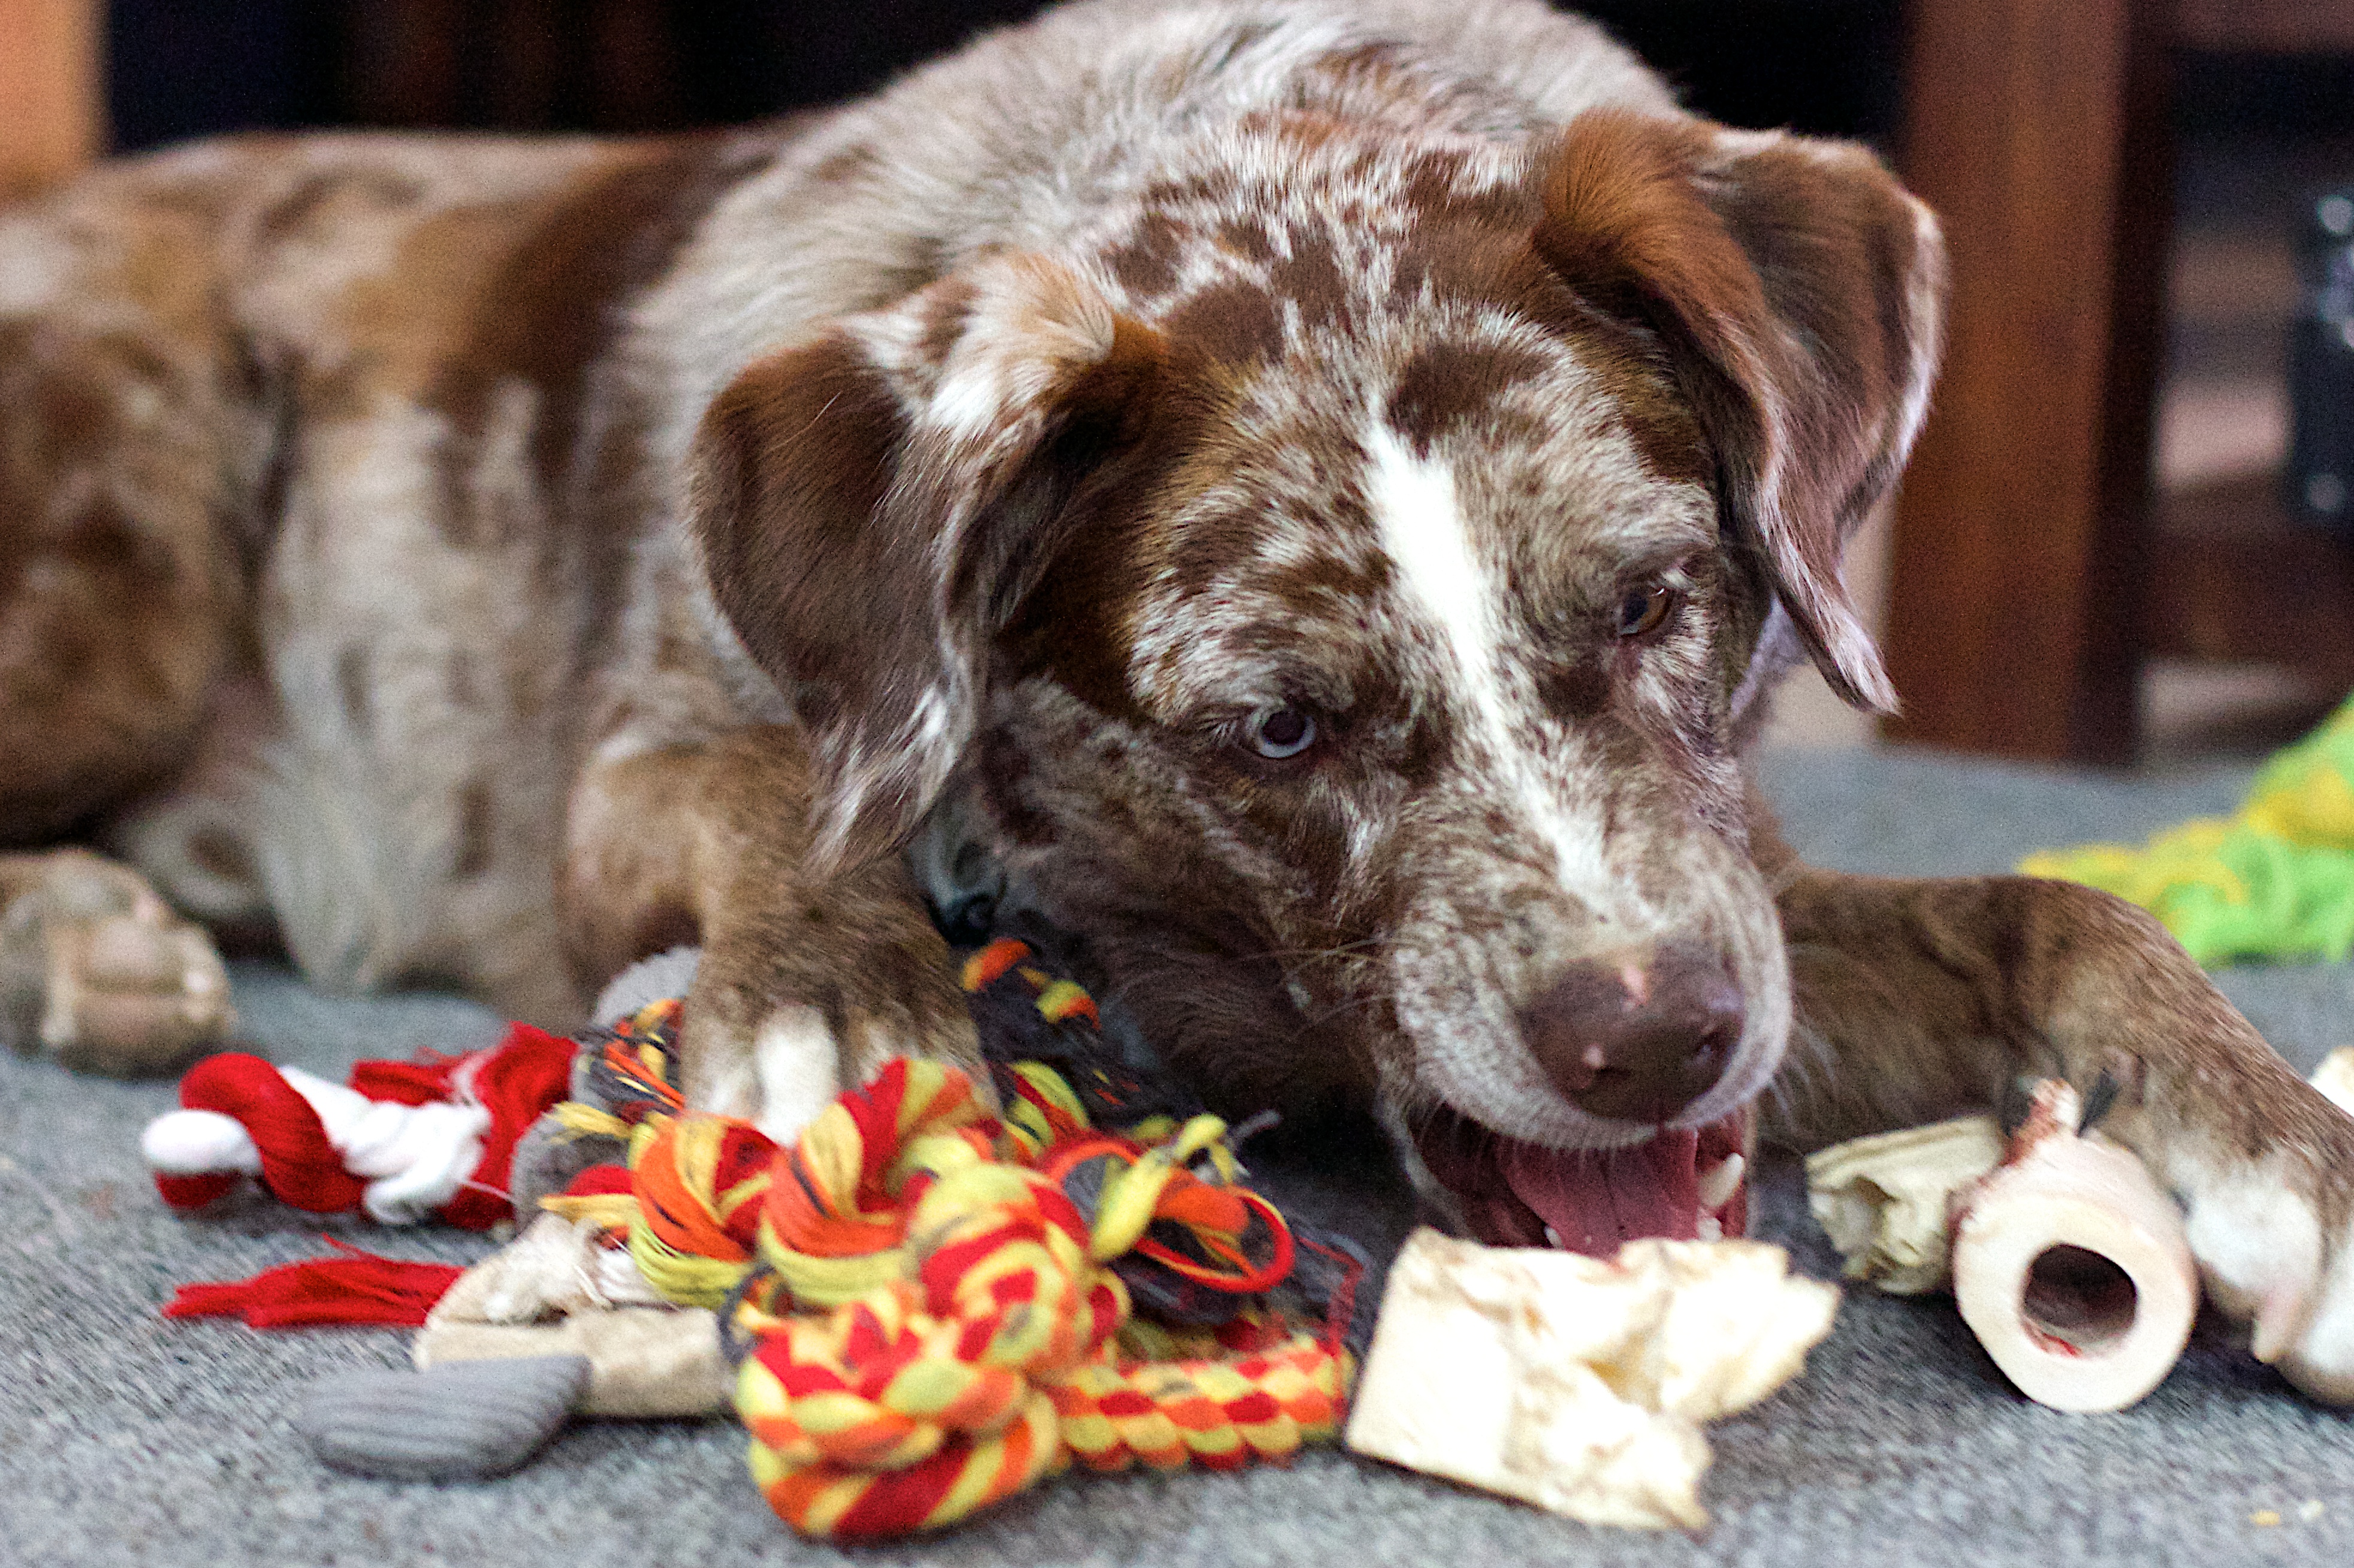
puppy, dog, mammal, vertebrate, felix, dog breed, australian shepherd, animal shelter, street dog, dog like mammal, dog crossbreeds, louisiana catahoula leopard dog